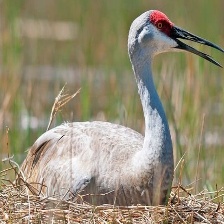
Species: SANDHILL CRANE
Scientific name: GRUS CANADENSIS
ImageNet parent category: crane